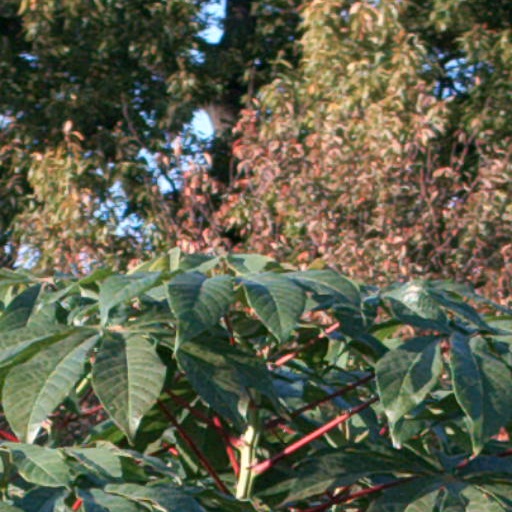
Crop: cassava